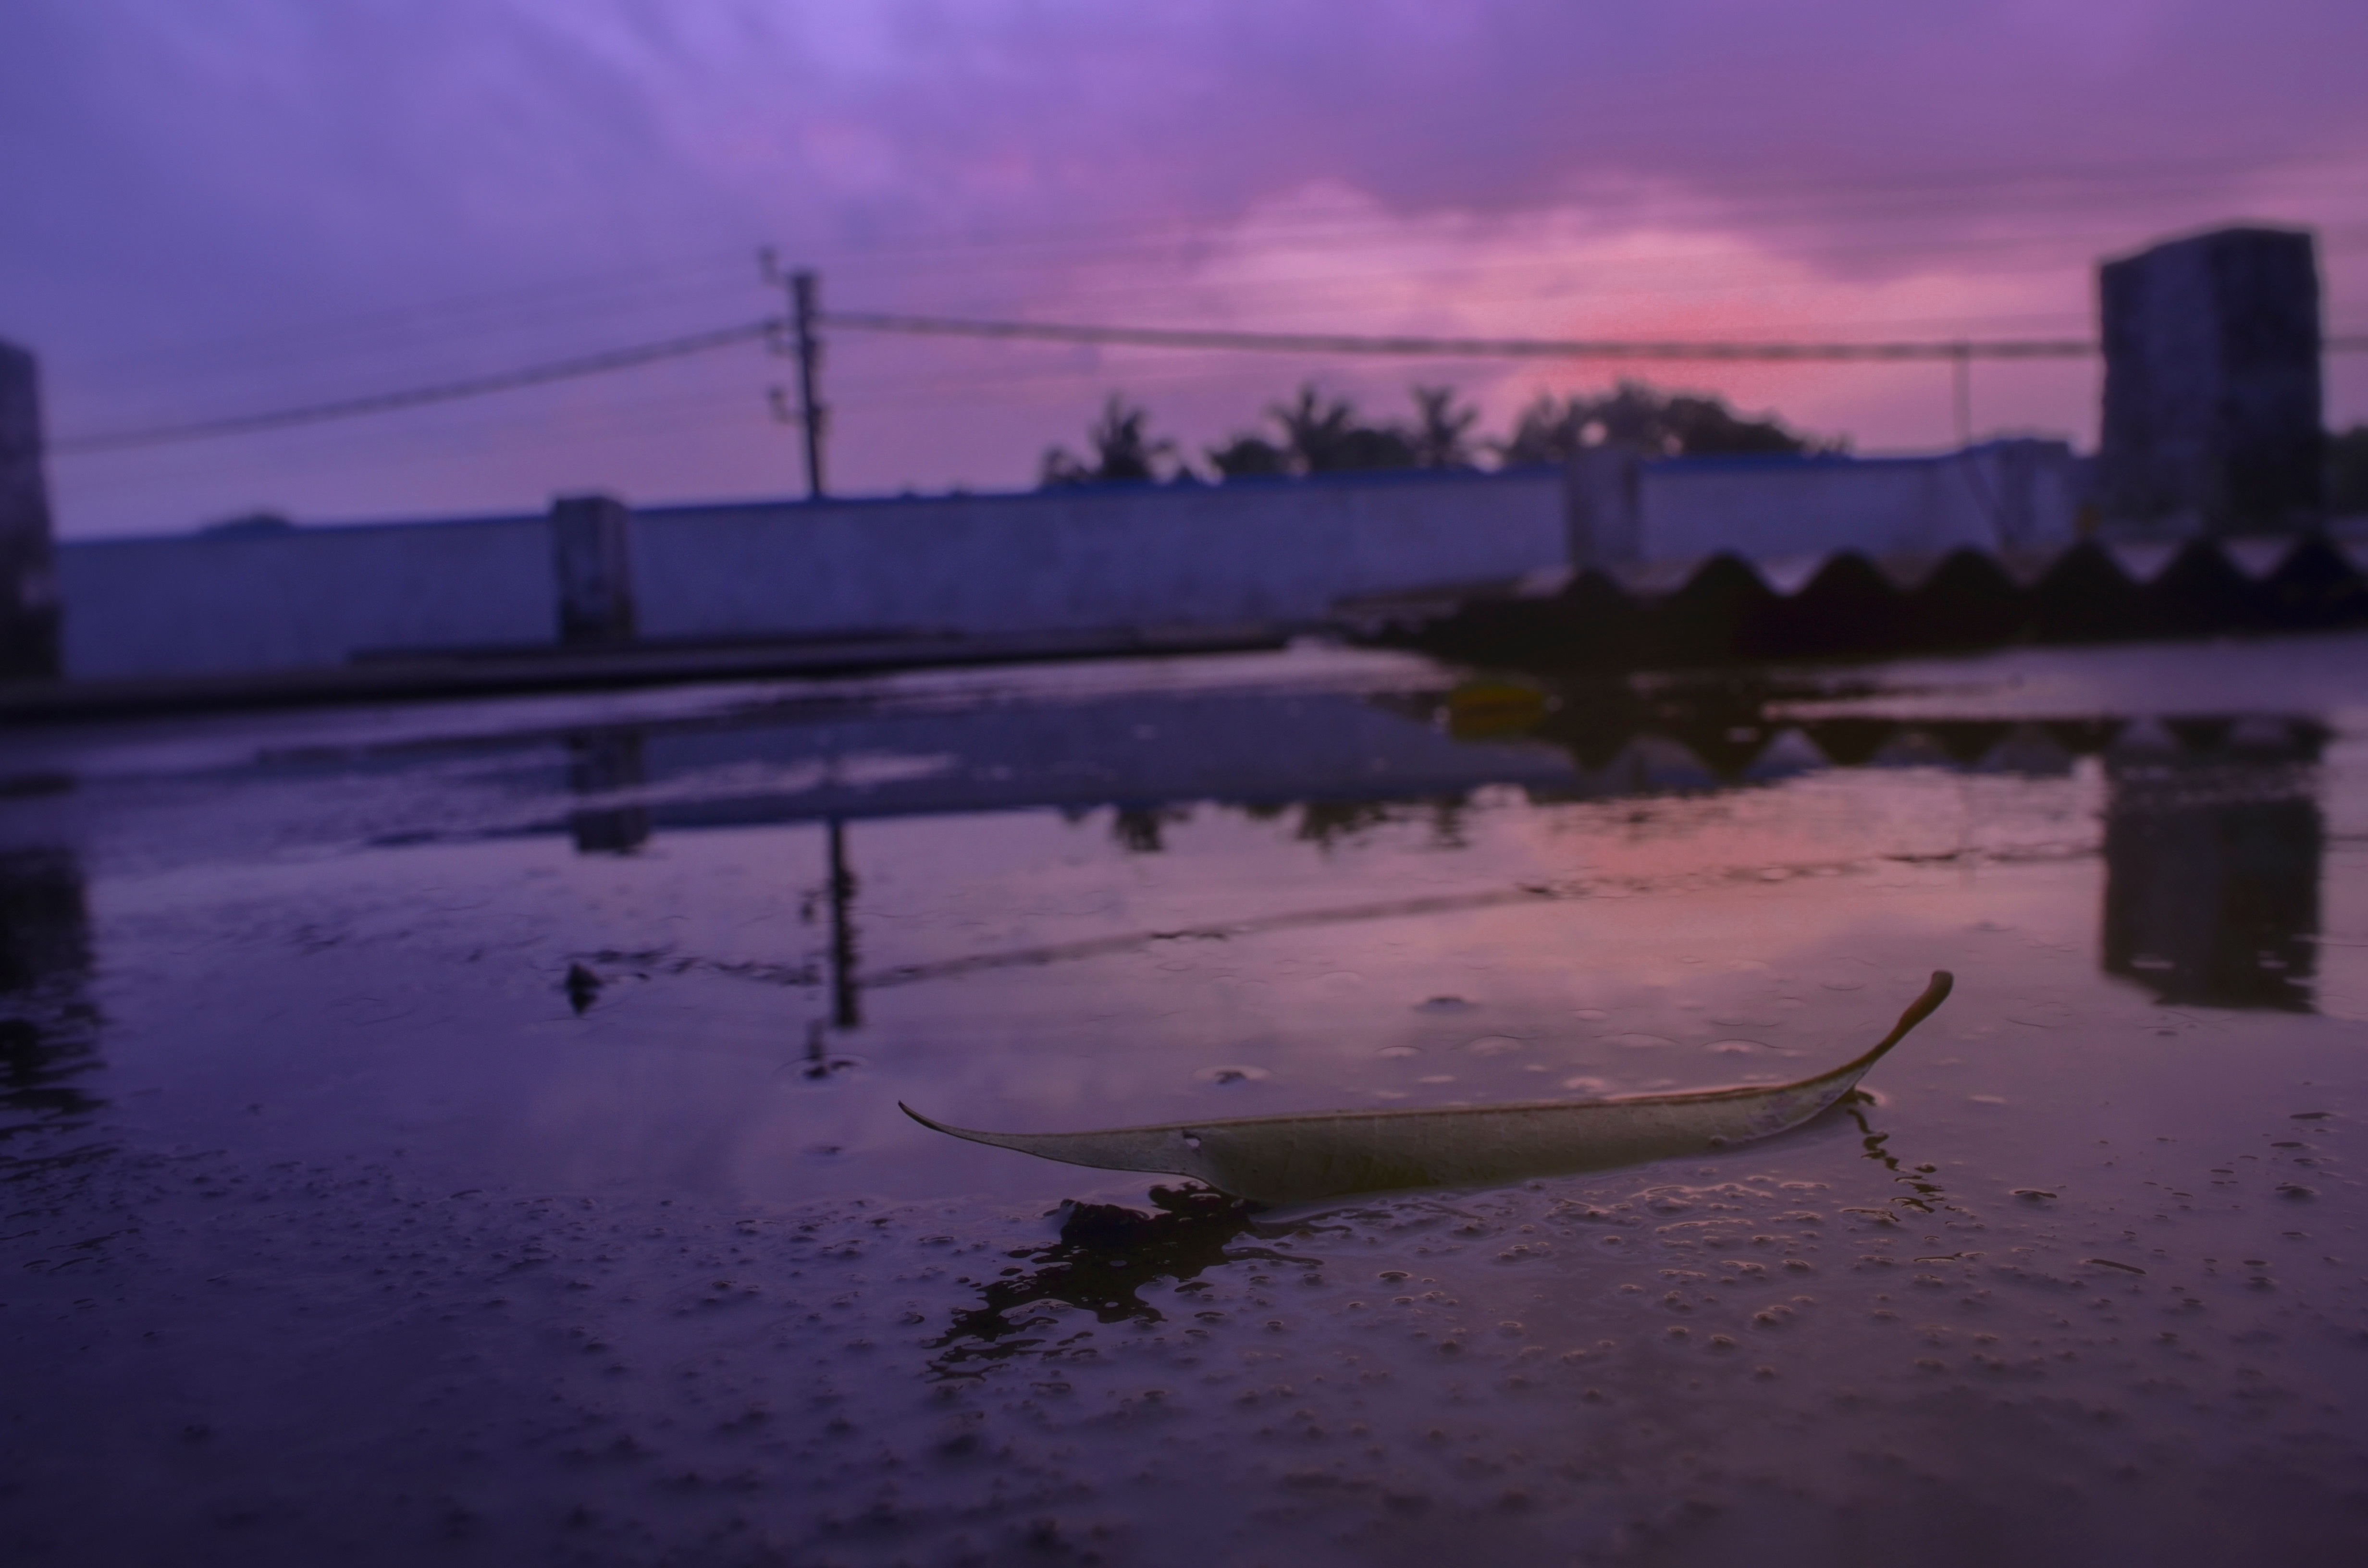
sea, sunrise, sunset, morning, wave, dawn, dusk, evening, reflection, vehicle, waterway, atmospheric phenomenon